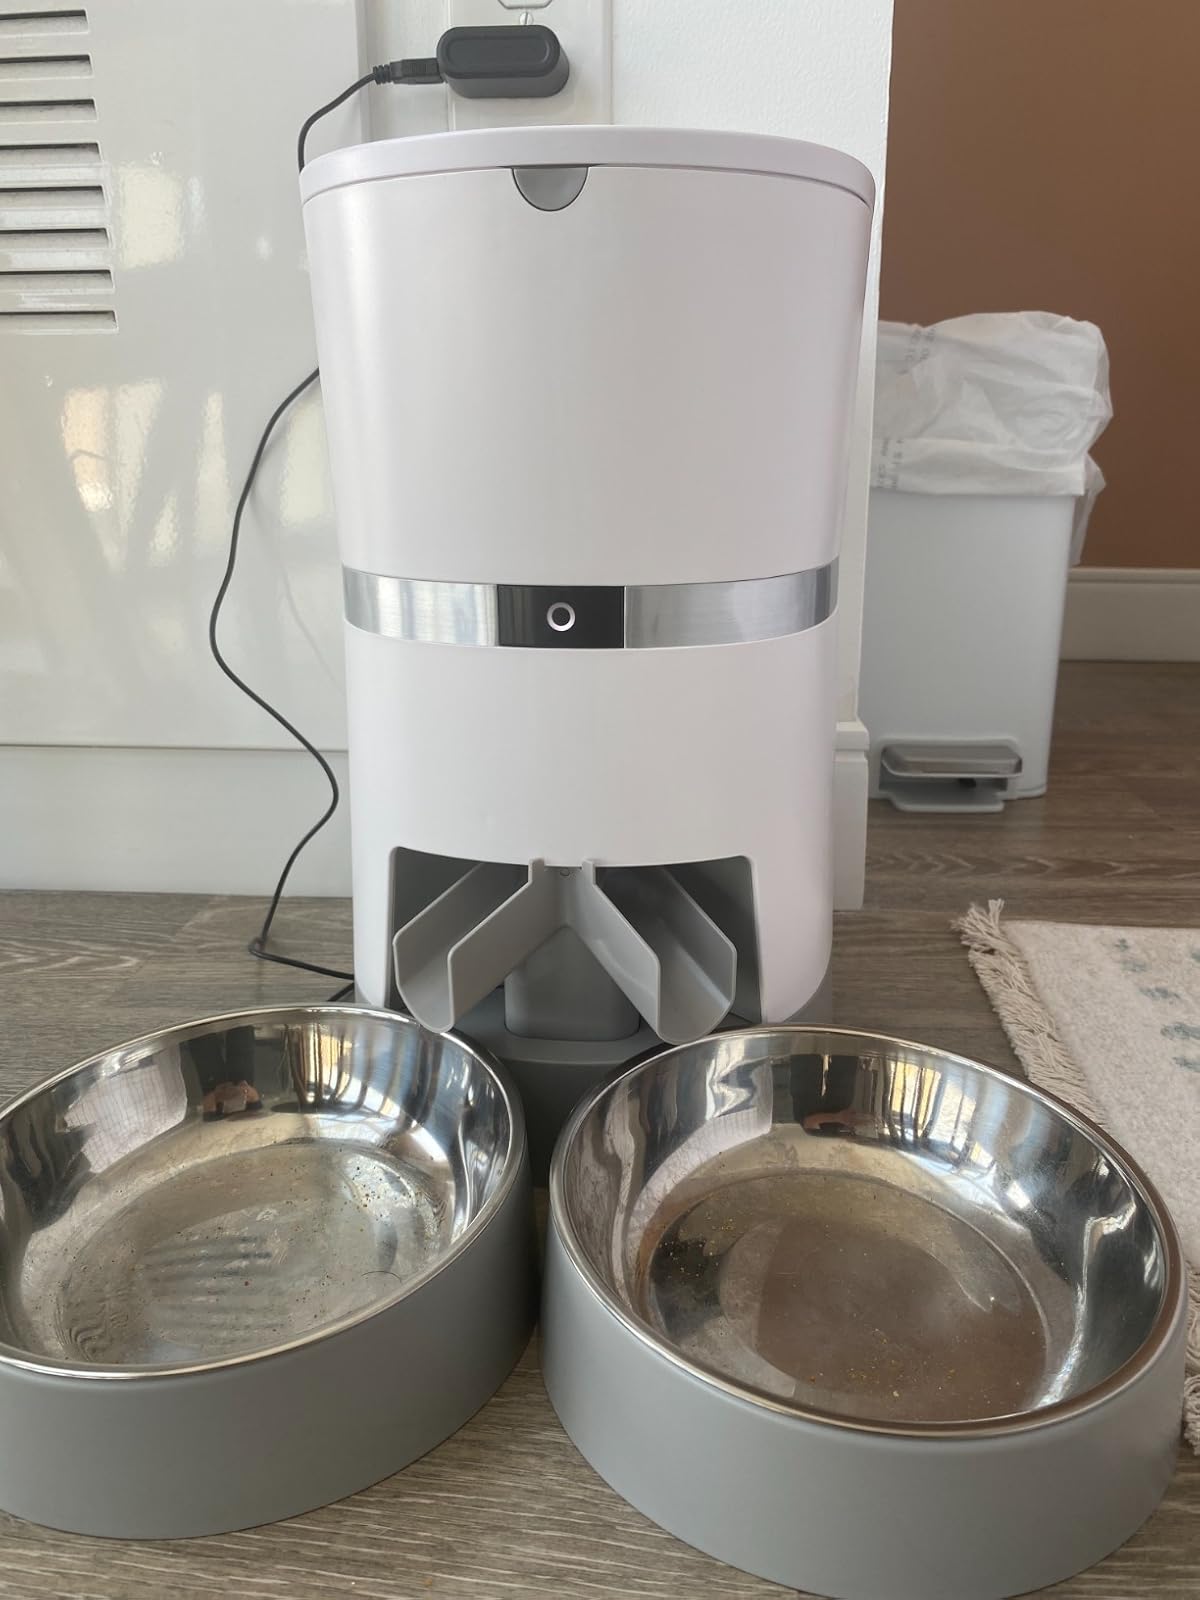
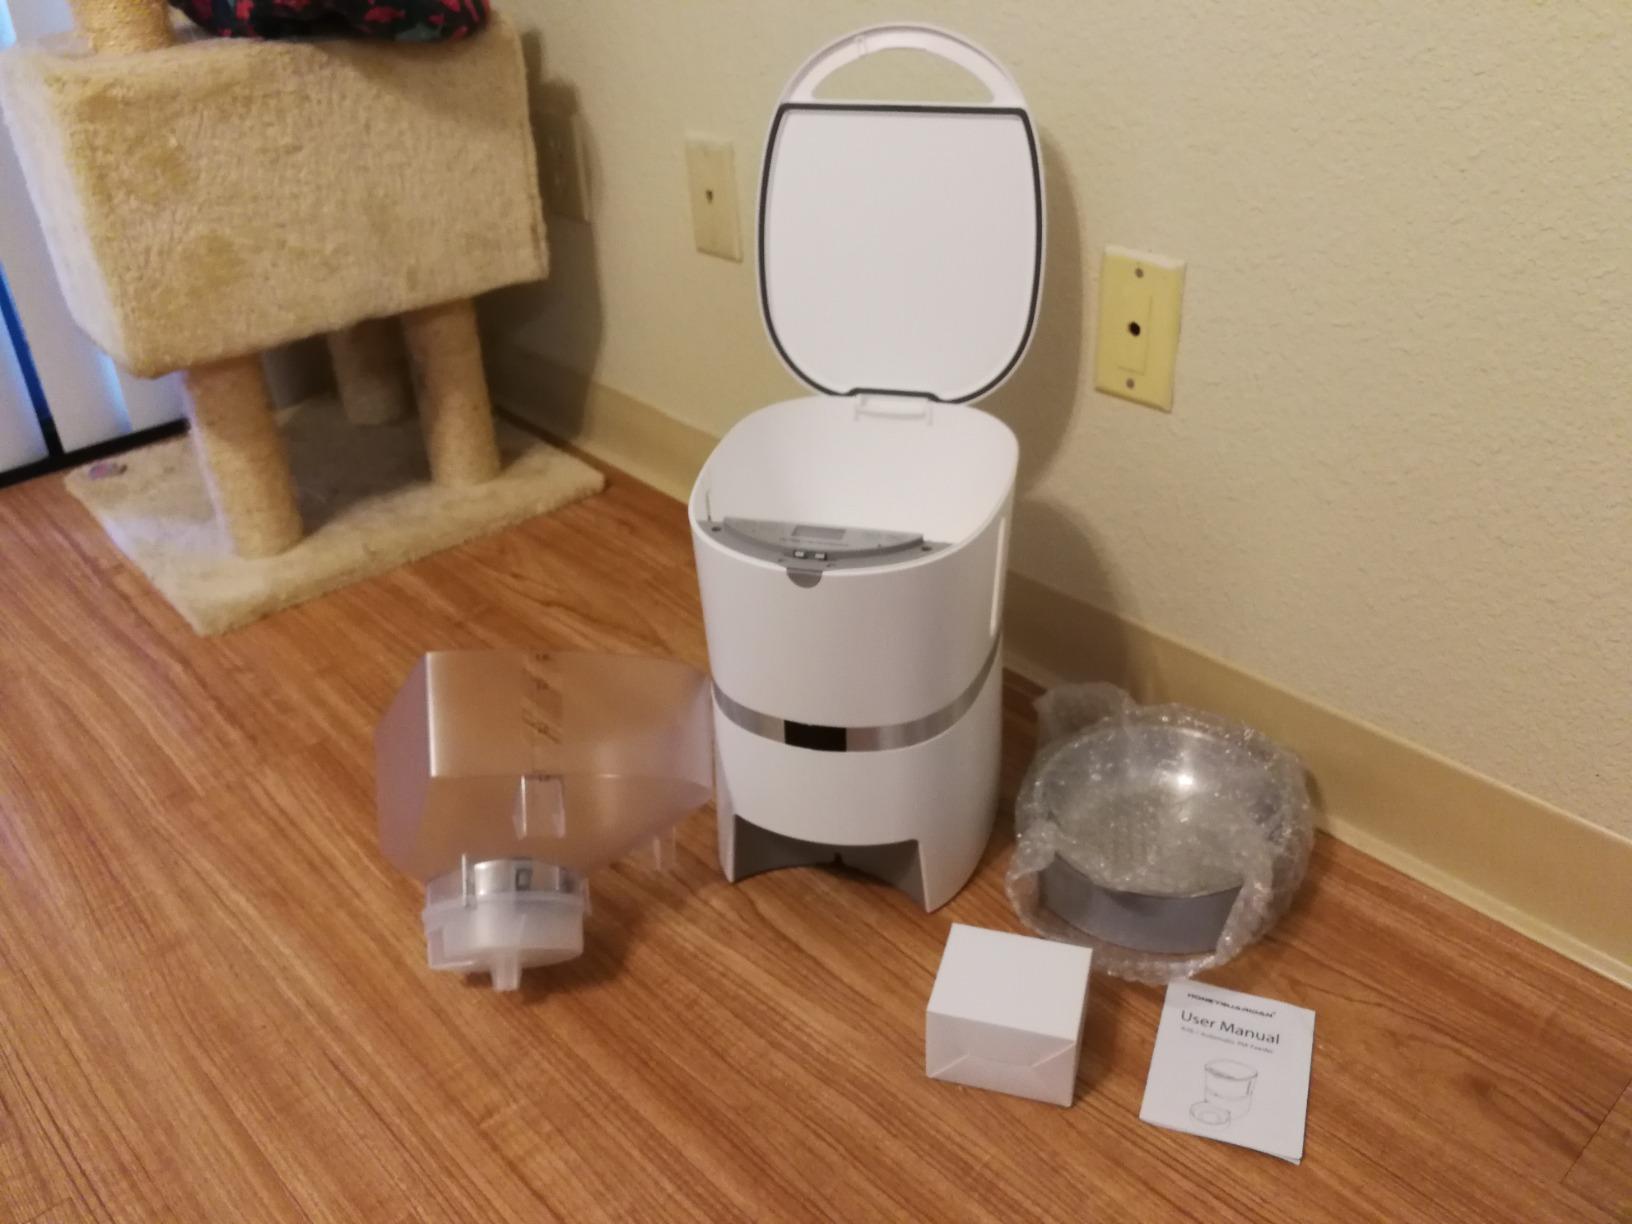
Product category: items_feeder
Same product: no